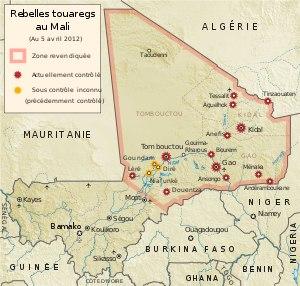
L'insurrection malienne de 2012 ou guerre de l'Azawad est un conflit armé qui, au nord du Mali, oppose l'armée malienne aux rebelles touaregs du Mouvement national pour la libération de l'Azawad et au mouvement salafiste Ansar Dine, alliés à d'autres mouvements islamistes. Elle a été déclenchée le 17 janvier 2012 avec l'attaque de camps militaires maliens dans le nord du pays par des combattants du MNLA.